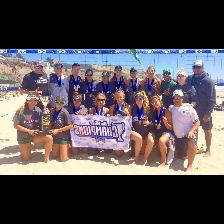
Label: Human